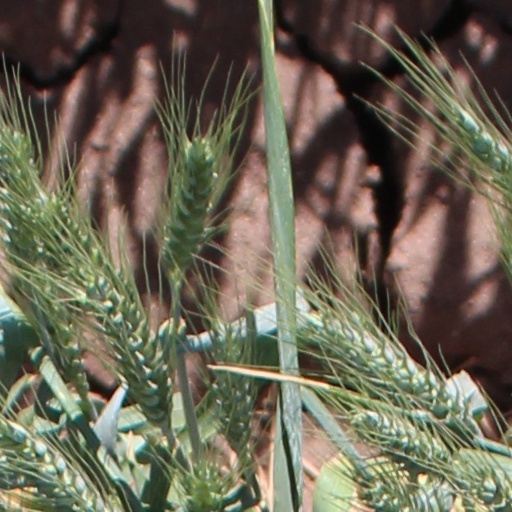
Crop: wheat